Attila (clothing)

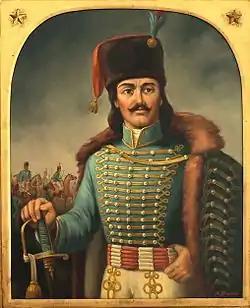
Michael Kovats in an attila

The attila is an elaborately braided Hungarian shell-jacket or short coat, decorated with lace and knots. Historically it was part of the uniform of the Hungarian cavalry known as hussars (or huszárs). It was a part of the everyday wear of rural men as well as members of the nobility and officials.